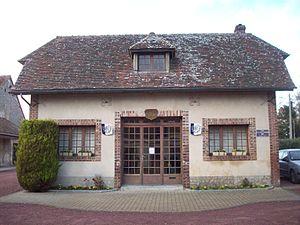
Mairie de Chaise-Dieu-du-Theil.
Chaise-Dieu-du-Theil est une commune française située dans le département de l'Eure, en région Normandie.